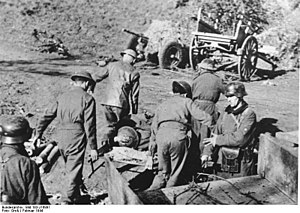
Operation Shingle / Slaget / Aksestyrkernes reaktion
Britiske krigsfanger ved Nettuno
Operation Shingle, under Felttoget i Italien under 2. verdenskrig, var en allieret amfibielandgang mod aksemagternes styrker i området omkring Anzio og Nettuno i Italien. Operationen blev ledet af generalmajor John P. Lucas og havde til formål at falde de tyske styrker ved Gustav-linjen i ryggen og muliggøre et angreb på Rom. Det efterfølgende slag kaldes i reglen for slaget ved Anzio.